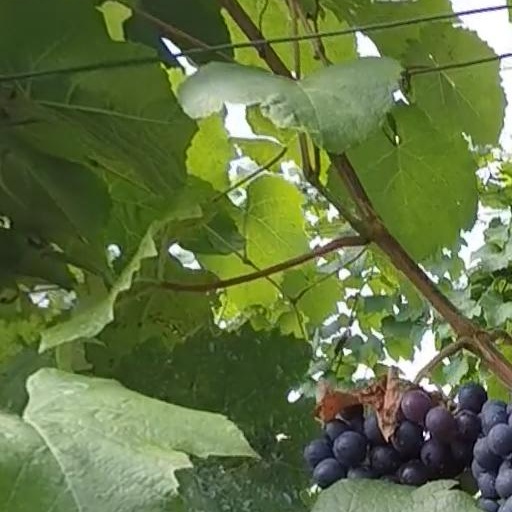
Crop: grape